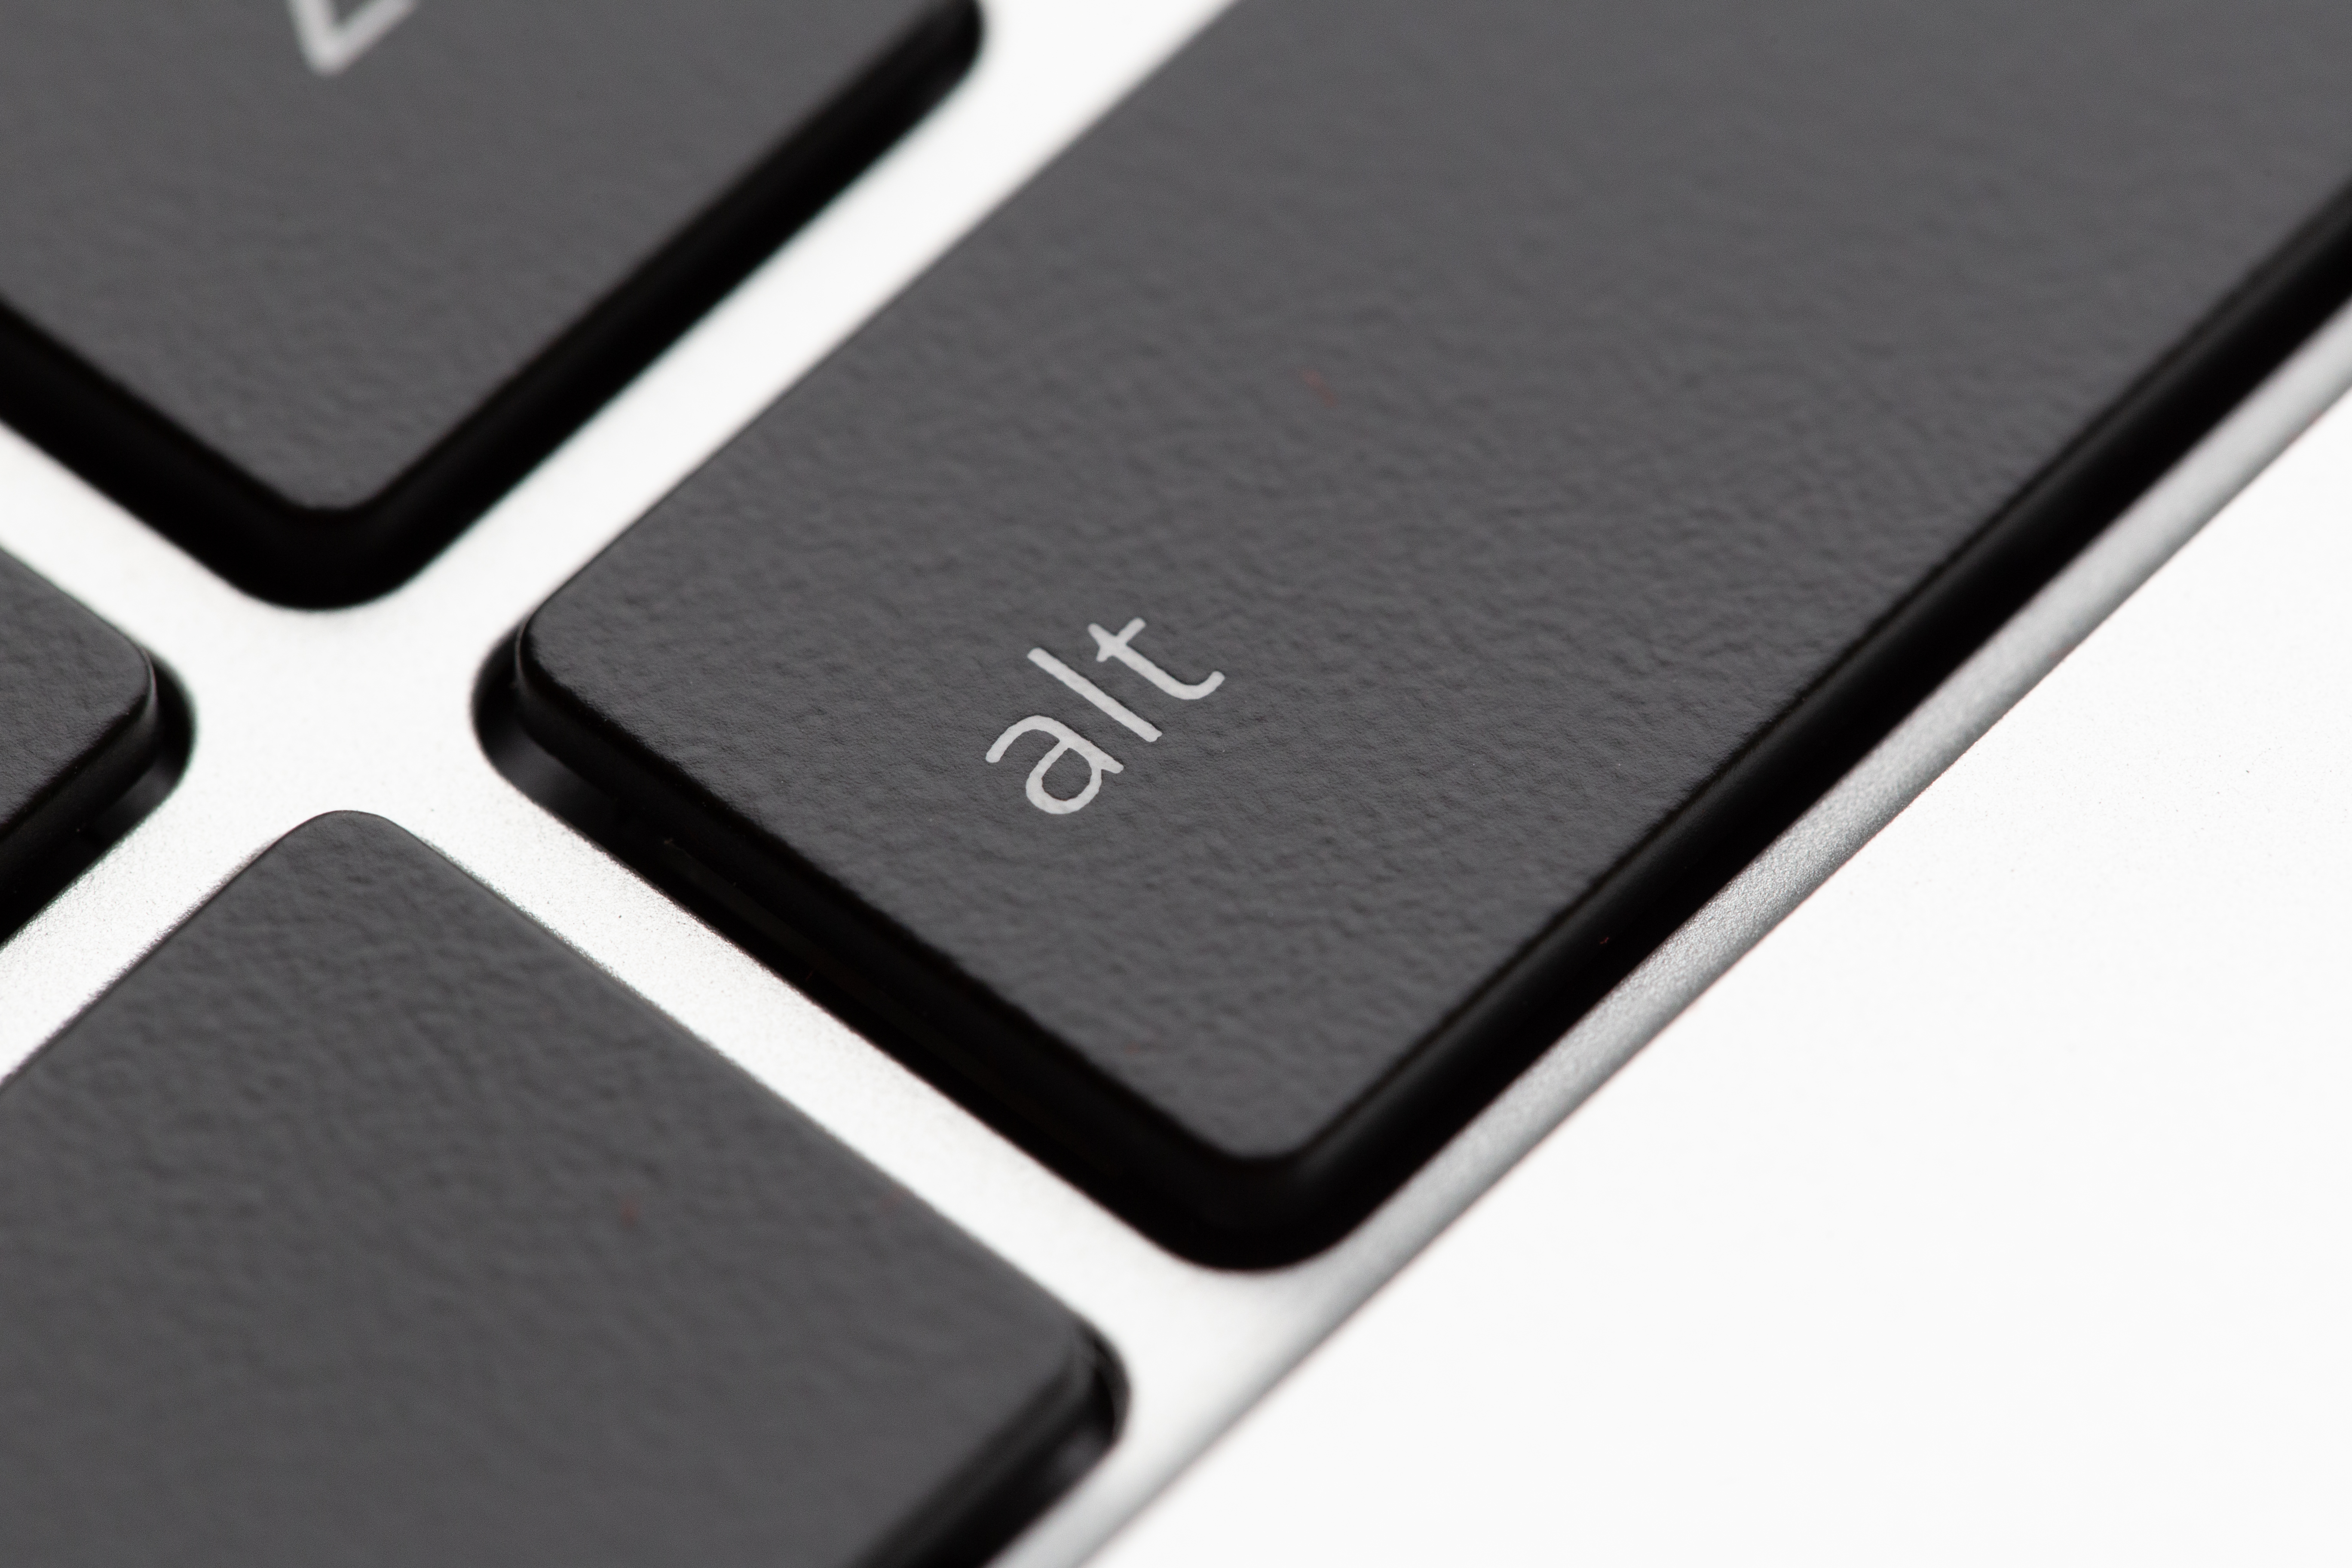
electronic device, gadget, product, technology, Material property, font, multimedia, computer keyboard, iphone, peripheral, data storage device, input device, computer component, communication device, brand, logo